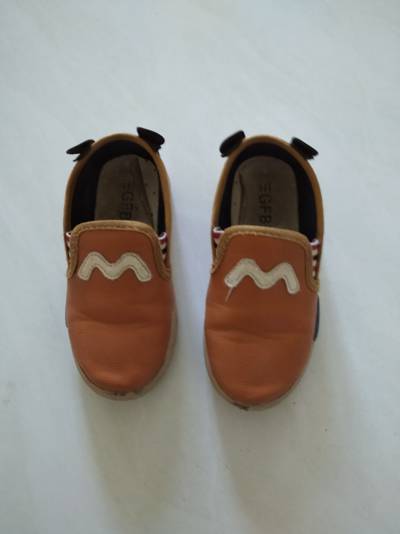
Waste category: shoes